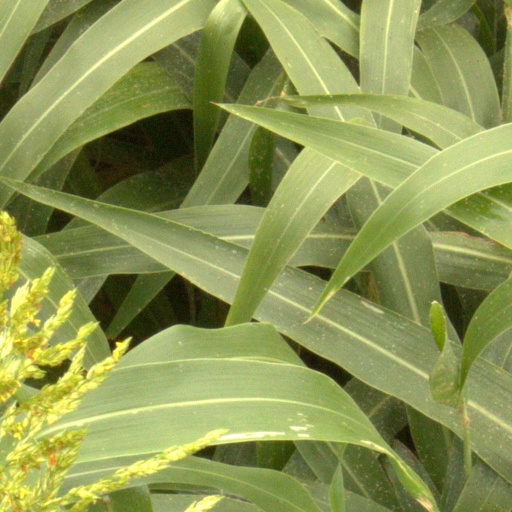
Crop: sorghum